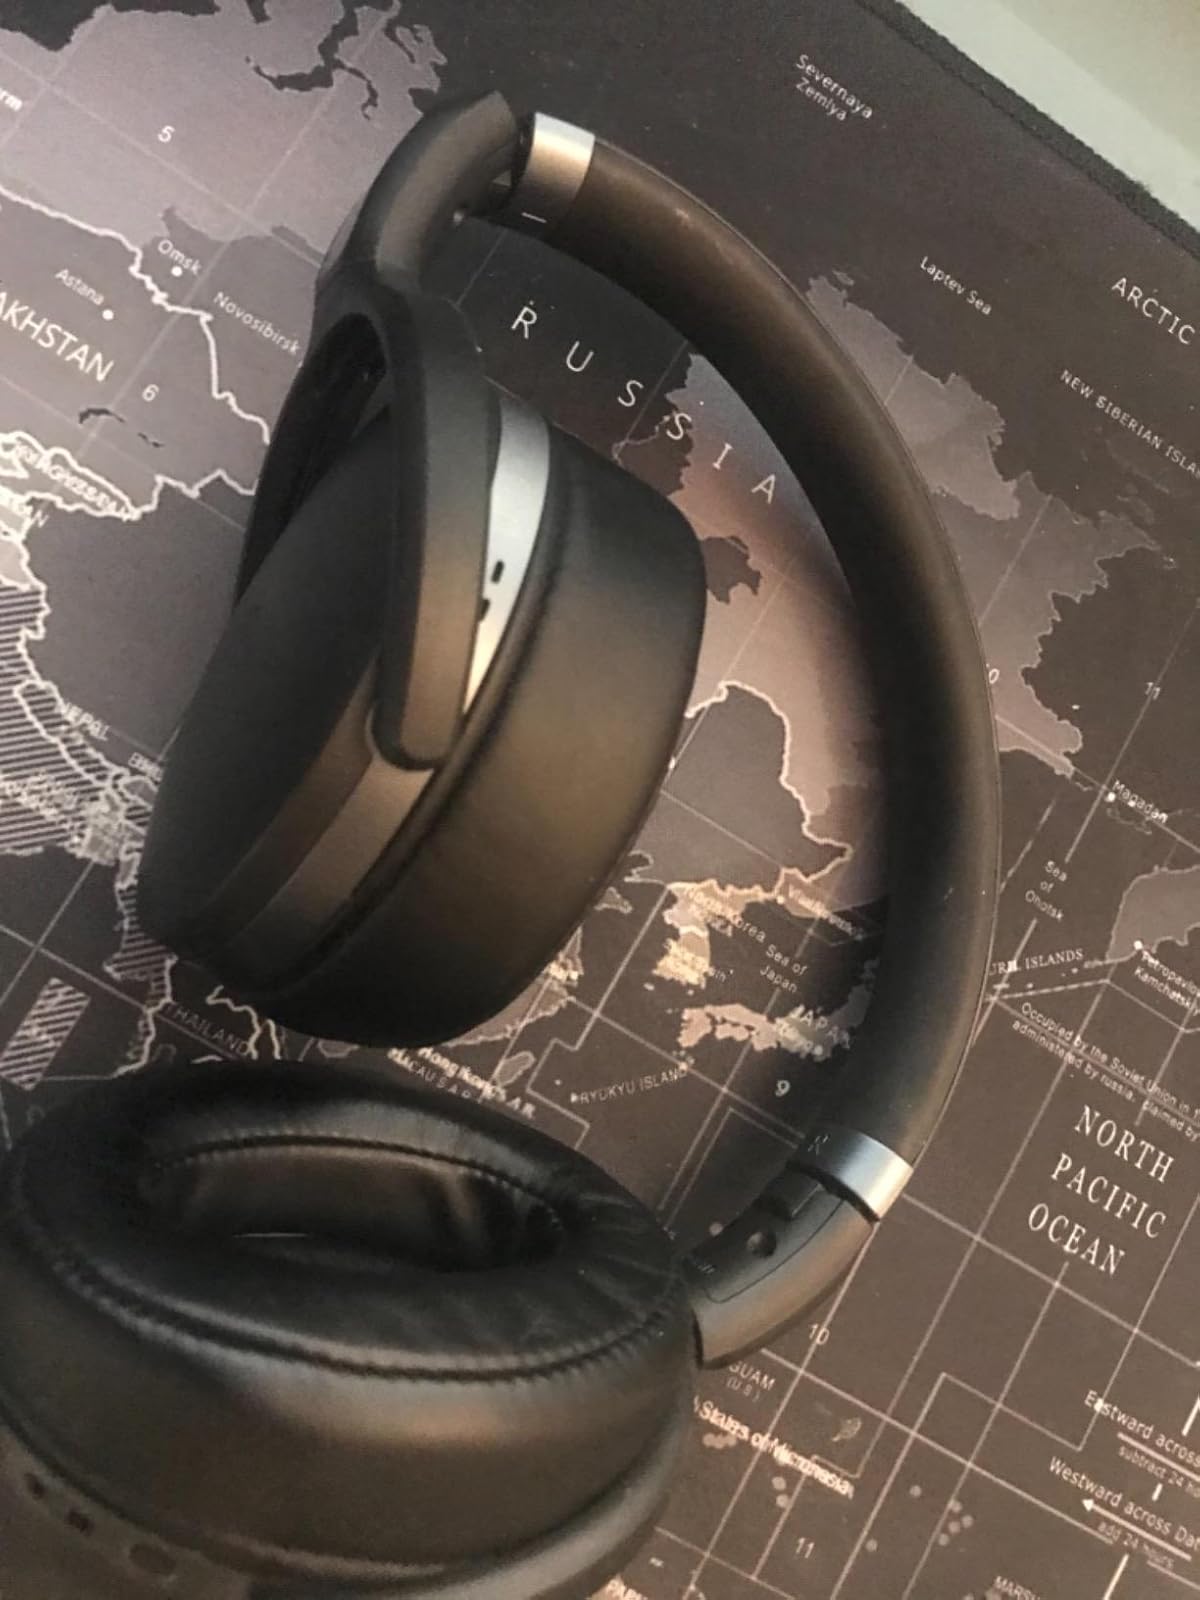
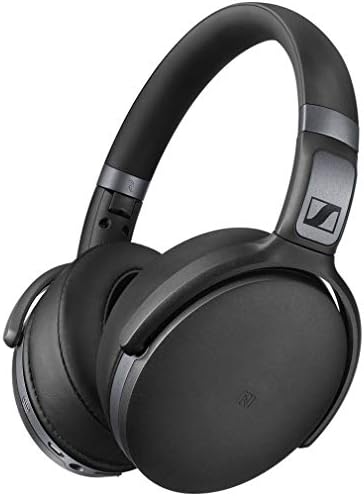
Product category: headphones
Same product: yes